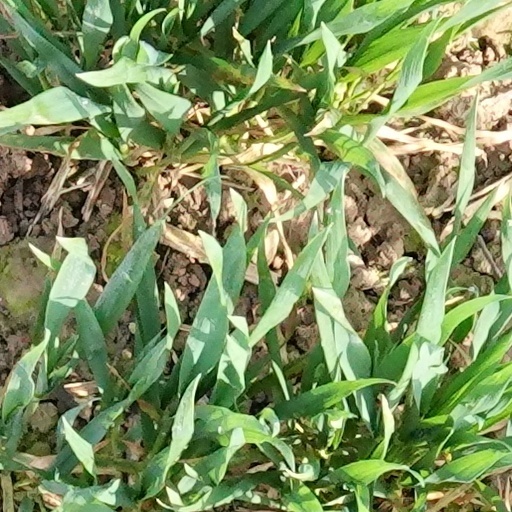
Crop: wheat